Nostalgia

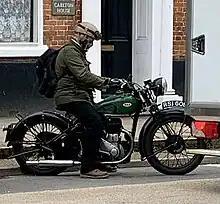
Rider in vintage clothing astride a vintage BSA motorcycle on High Street in Honiton, England in July 2023

Nostalgia serves as a coping mechanism and helps people to feel better about themselves. Vess et al. (2012) found that the subjects who thought of nostalgic memories showed greater accessibility of positive characteristics than those who thought of exciting future experiences. Additionally, in a second study conducted, some participants were exposed to nostalgic engagement and reflection while the other group was not. The researchers looked again at self-attributes and found that the participants who were not exposed to nostalgic experiences reflected a pattern of selfish and self-centered attributes. Vess et al. (2012), however, found that this effect had weakened and become less powerful among the participants who engaged in nostalgic reflection.